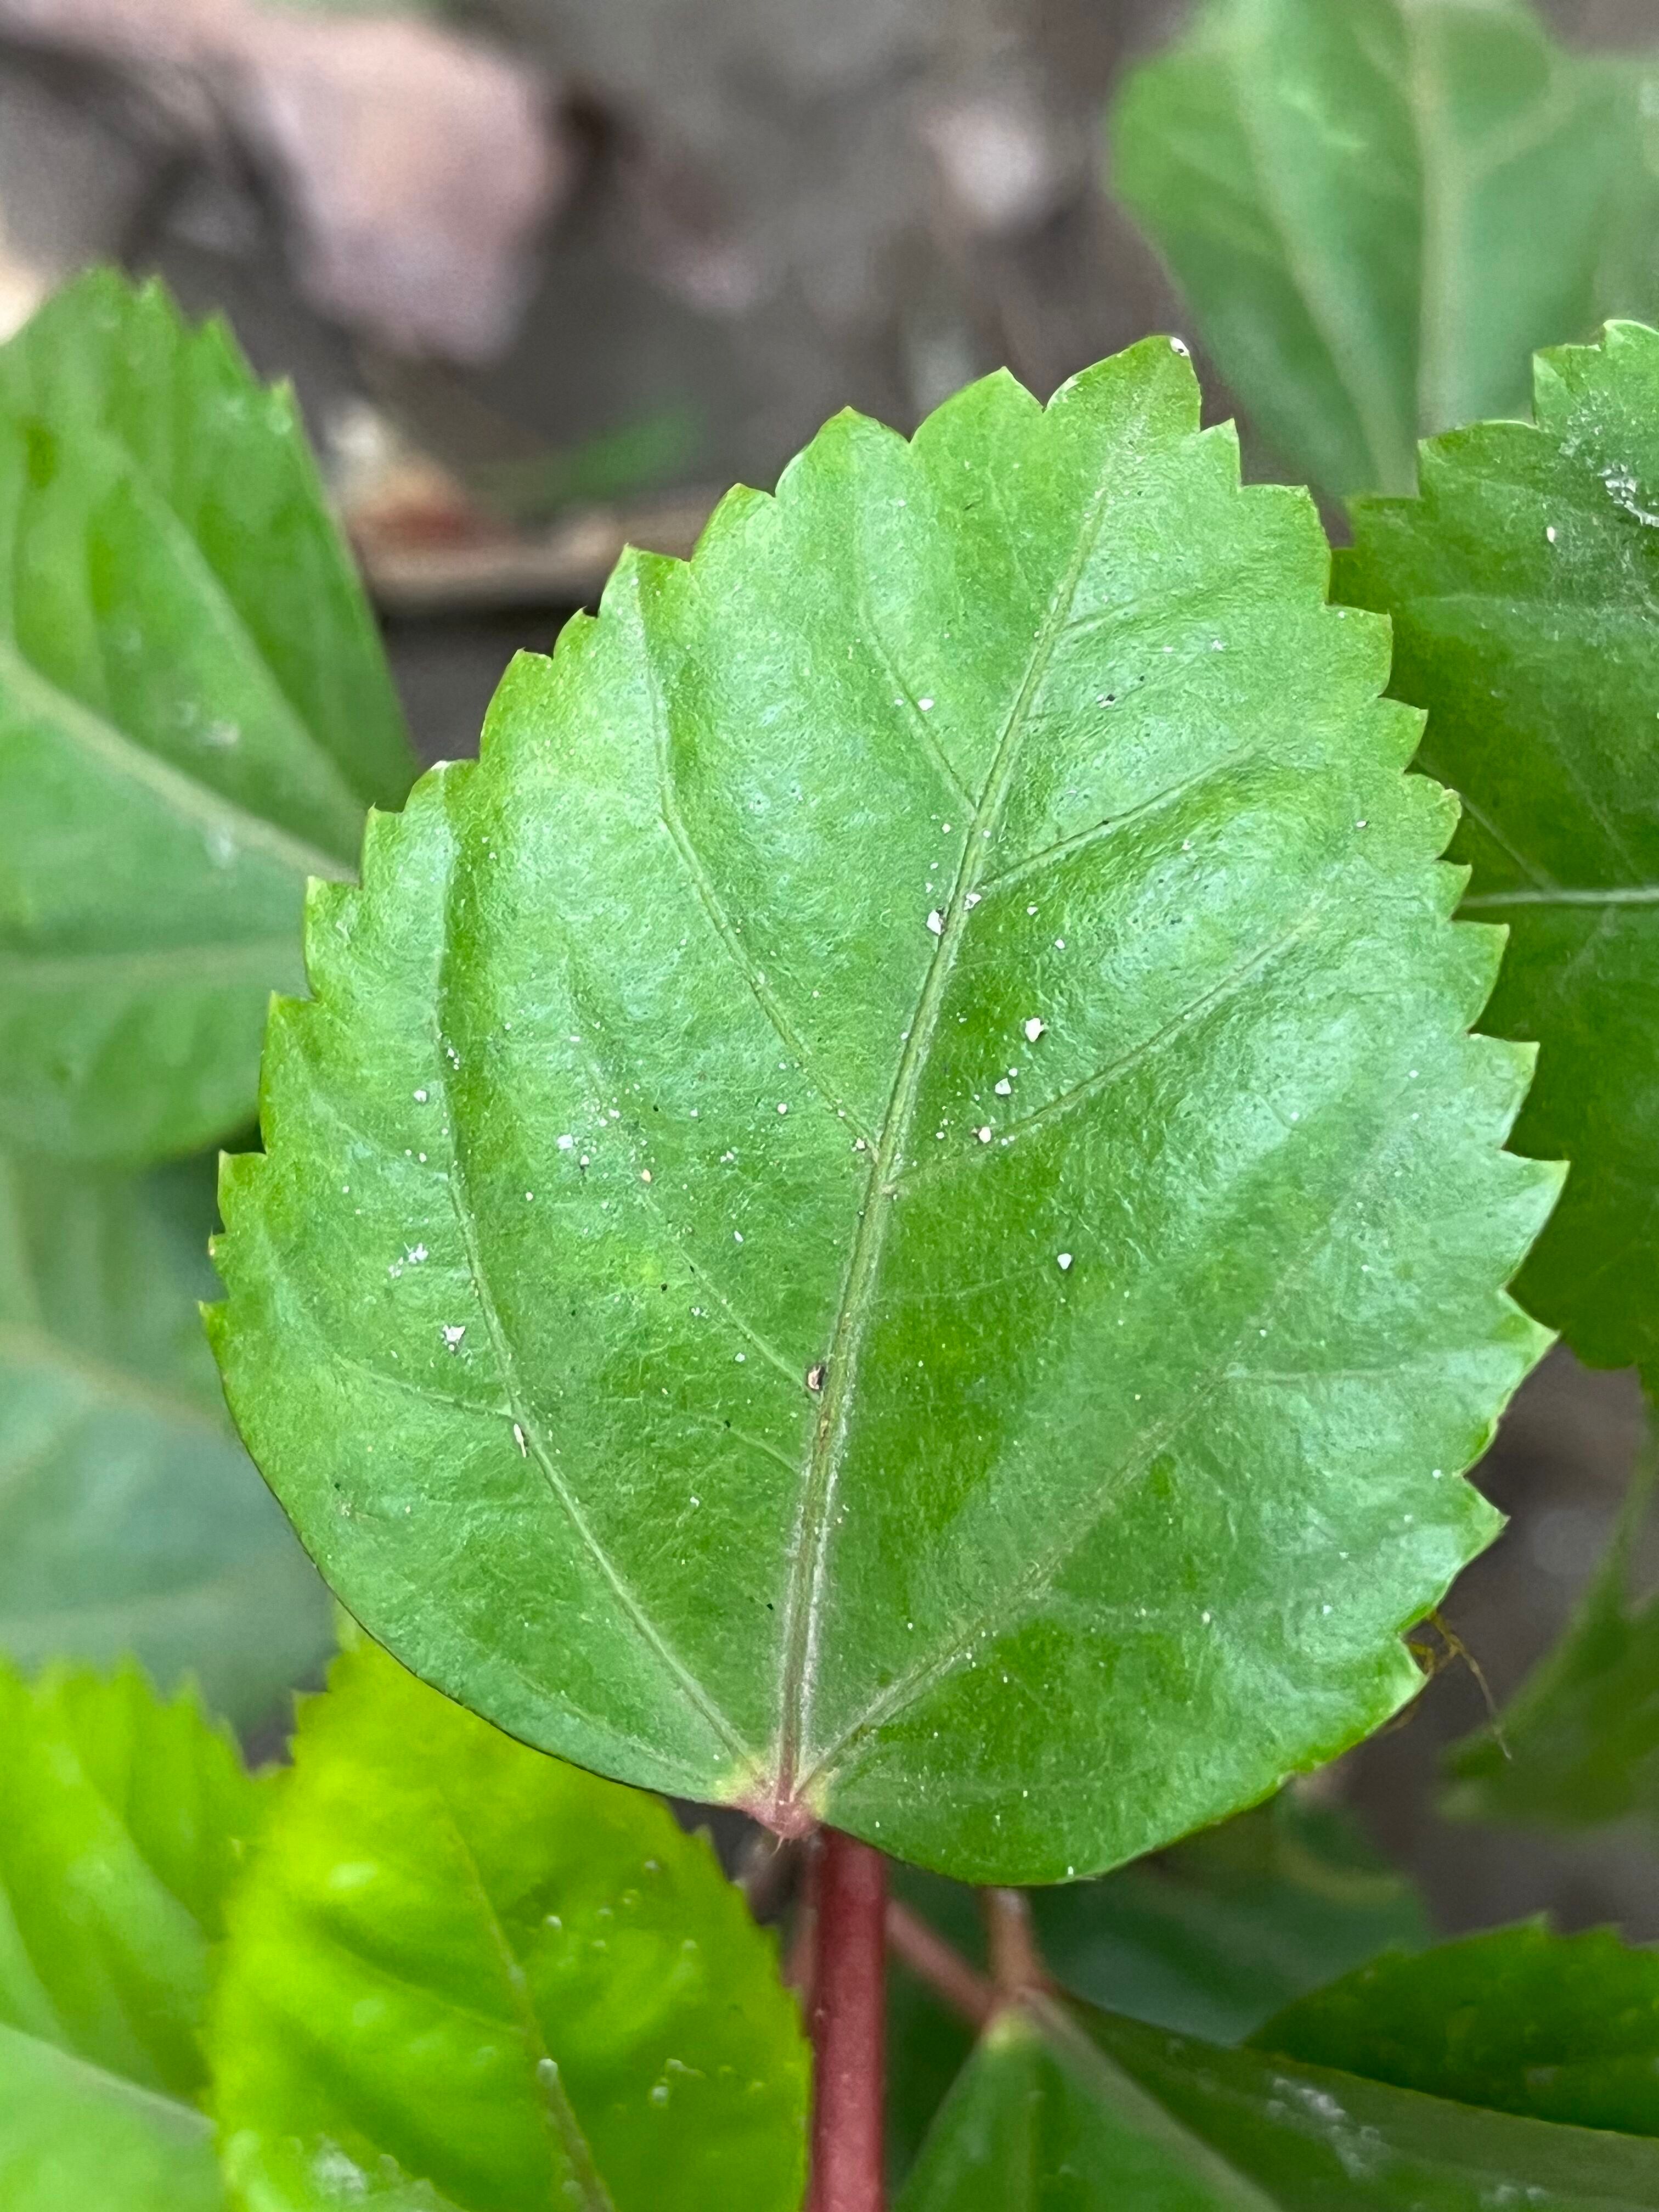
Plant species: hibiscus-rosa-sinensis